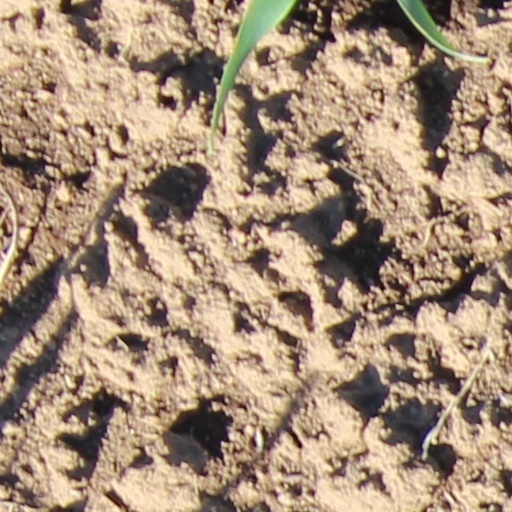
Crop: wheat